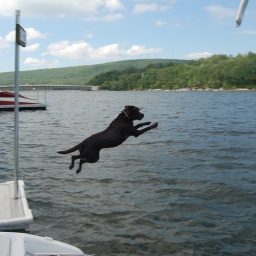
My ex-boyfriend's dog Sadie, jumping into the lake after that boat fender in the corner.